The Jungle Giants

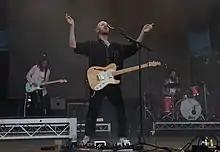
The Jungle Giants performing in 2019

The Jungle Giants are an Australian indie rock band from Brisbane, Queensland, who formed in 2011.